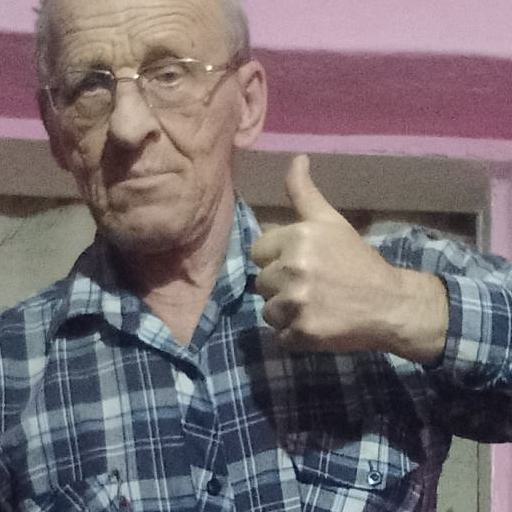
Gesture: like